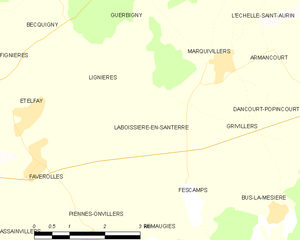
Carte des communes françaises Laboissière-en-Santerre